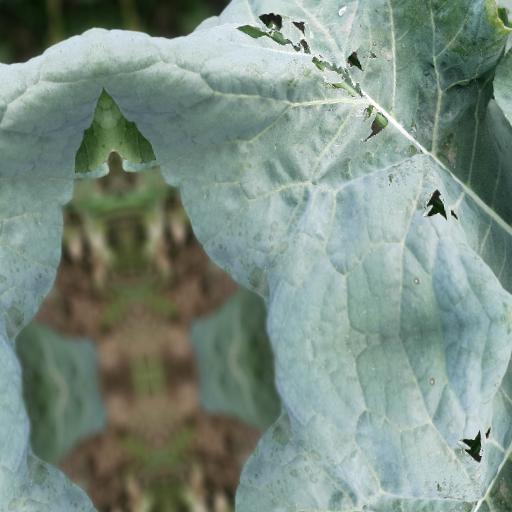
Label: Black Rot